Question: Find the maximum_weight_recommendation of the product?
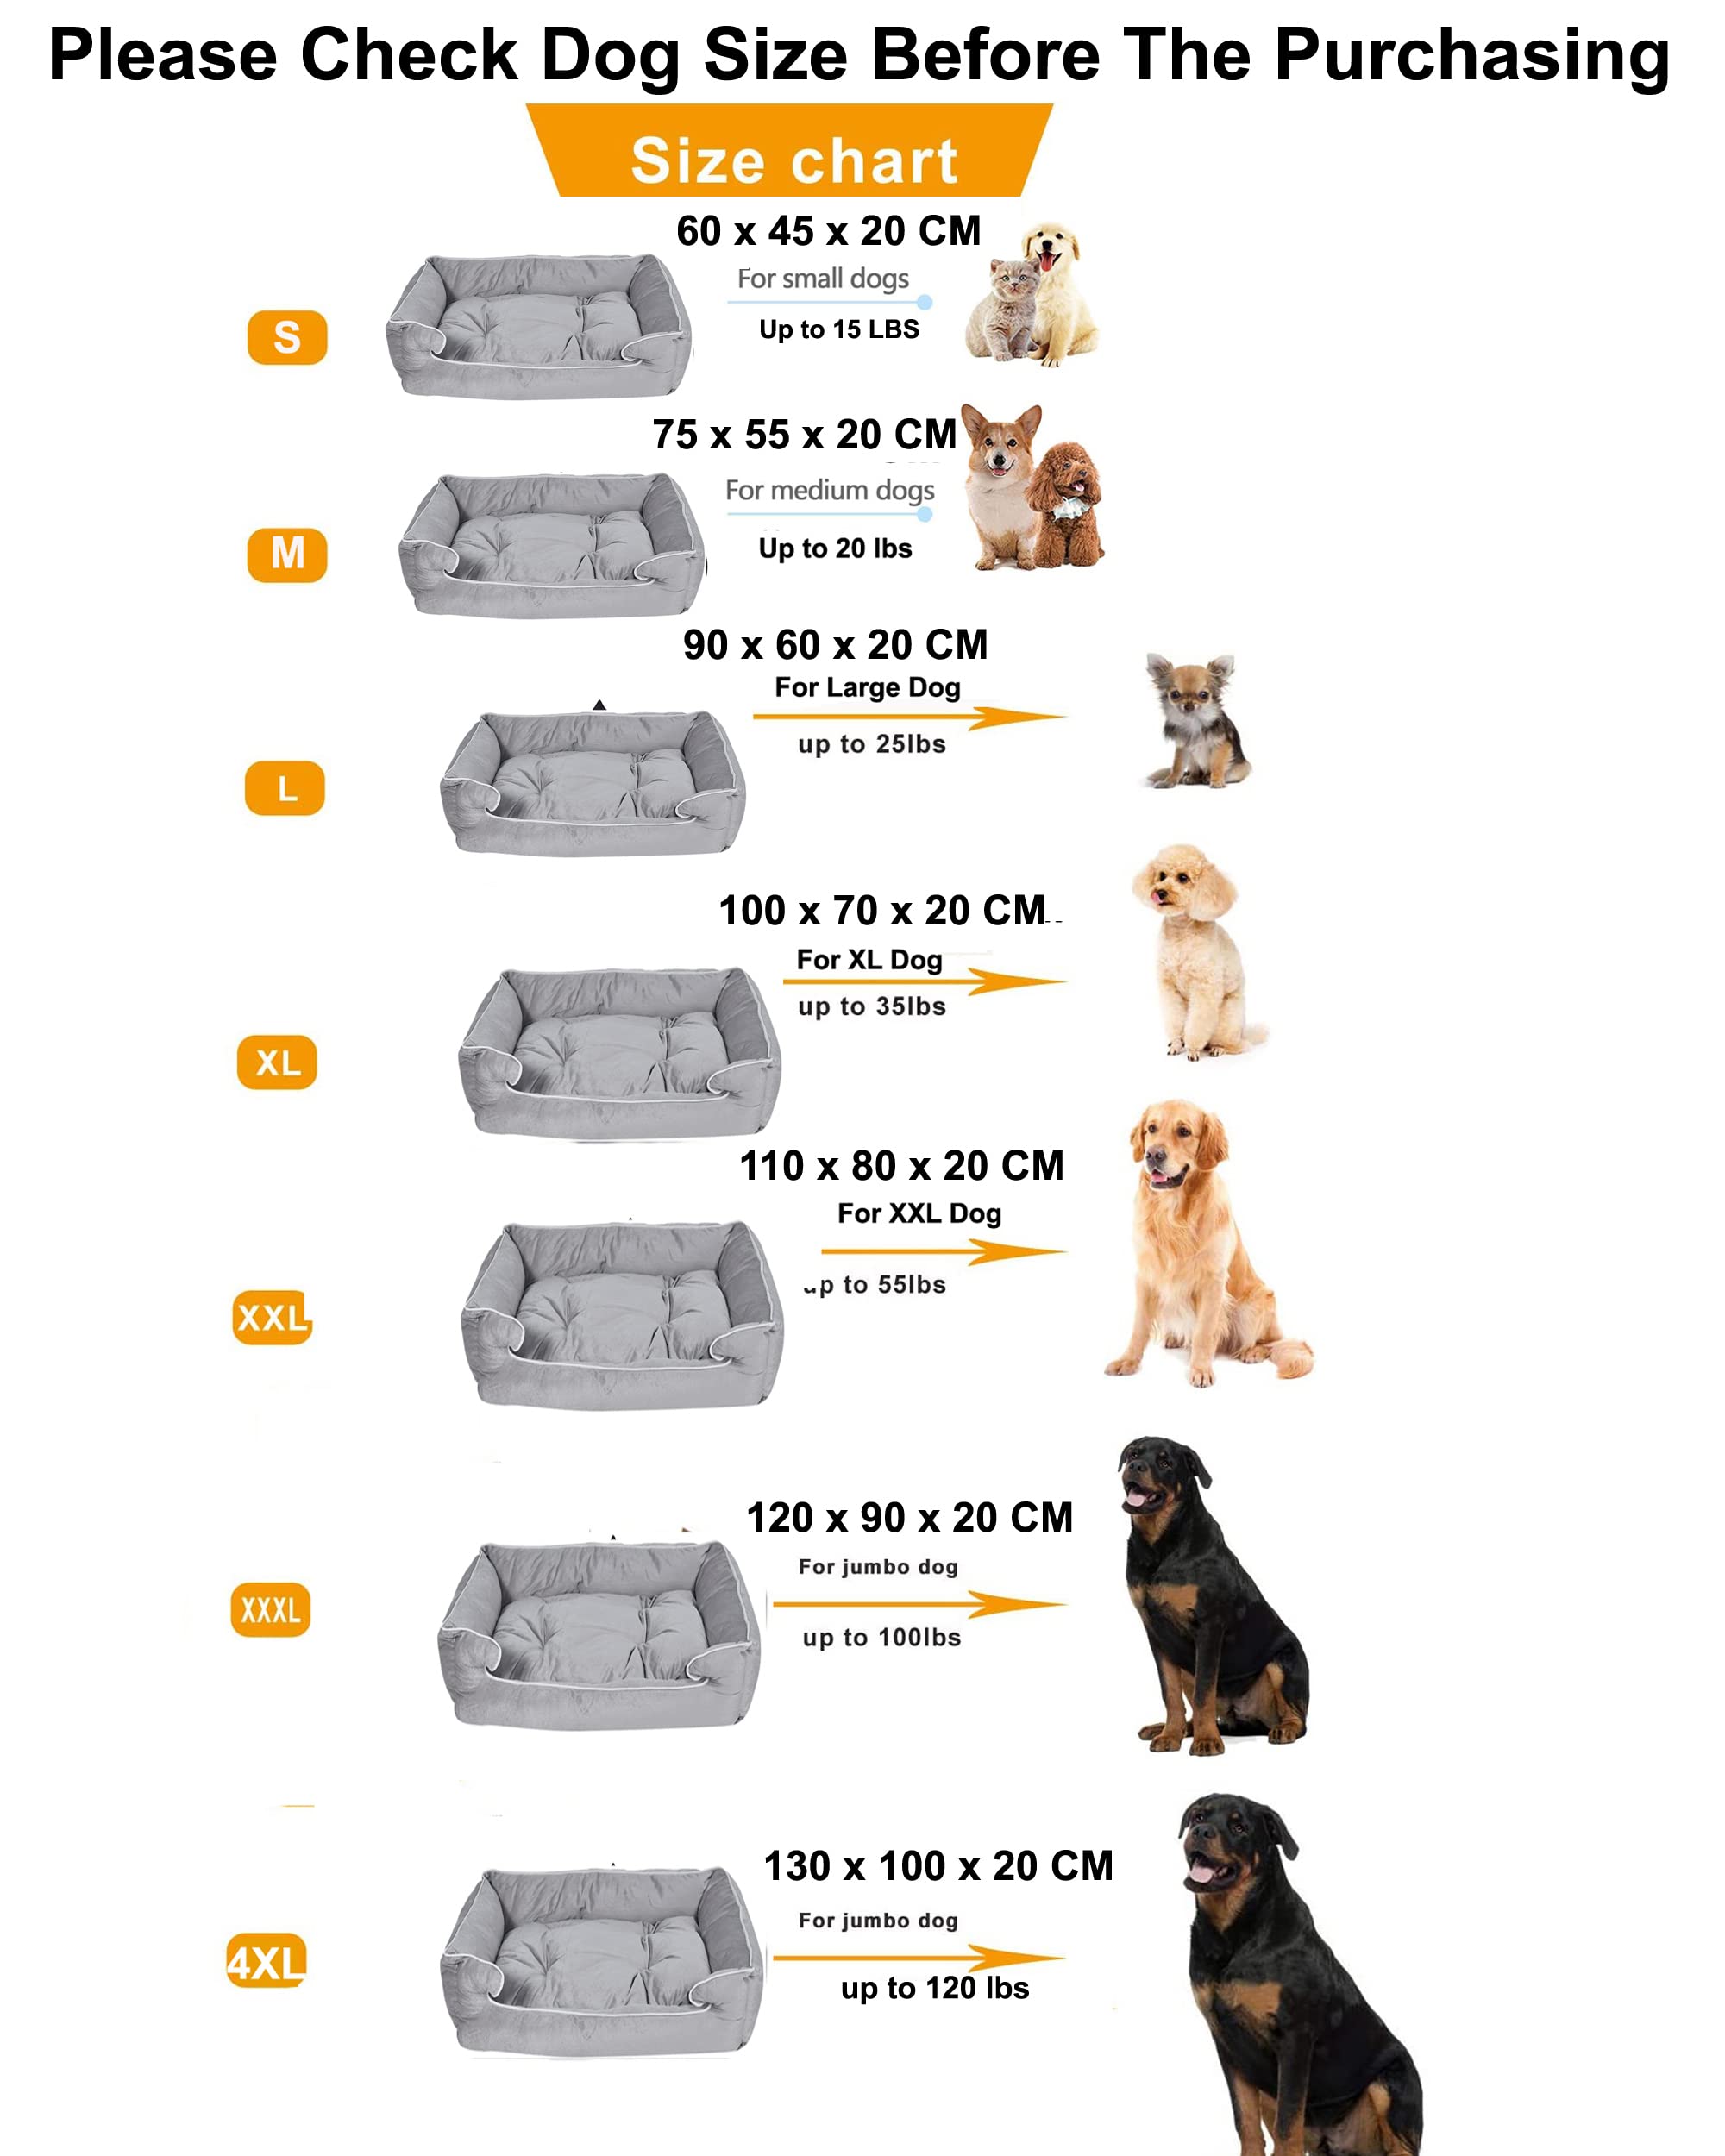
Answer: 15 pound